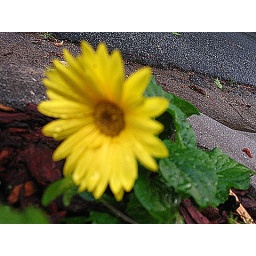
I used the sharpen tool to make the street in focus, but the flower blurry.Taken in my front yard.